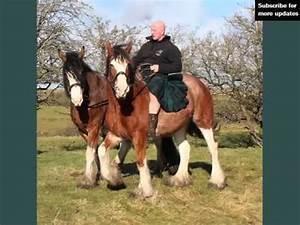
horse